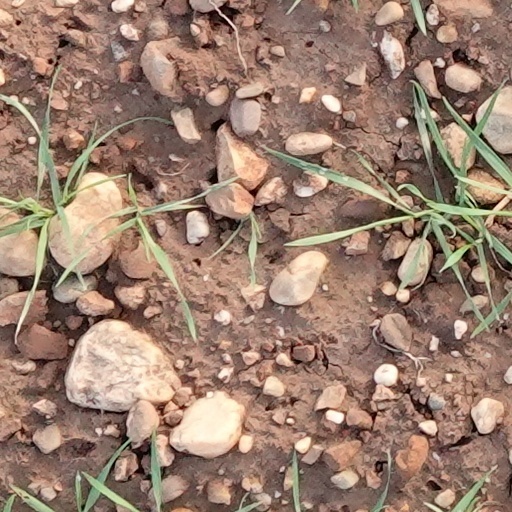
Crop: wheat